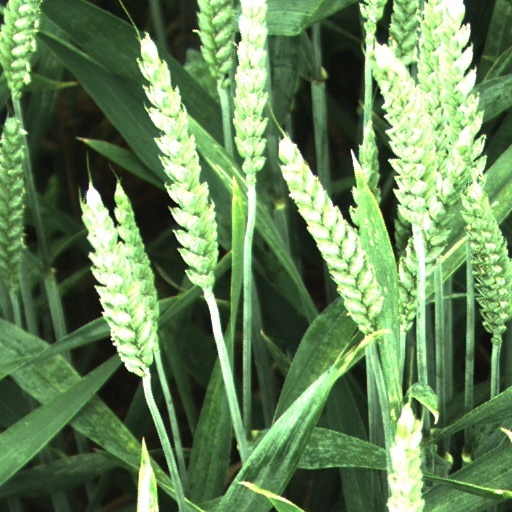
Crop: wheat